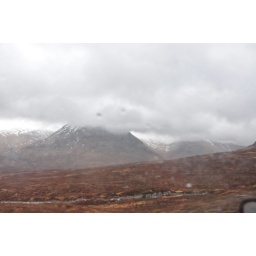
Low cloud over the mountains